Republic of China Armed Forces

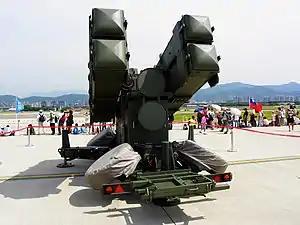
Air Defense Skyguard system Sparrow missile launcher.

The professional head of the Armed Forces is the Chief of the General Staff, who answers to the civilian command structure under the Minister of National Defense and the ROC President. Below the Chief are the Executive Vice Chief of the General Staff and two other Vice Chiefs, who oversee the Political Warfare Department and several Deputy Chiefs of the General Staff, each of whom leads a section (J-1 personnel, J-2 intelligence, J-3 operations, J-4 logistics, and J-5 planning). The headquarters of each individual branch are subordinated to the General Staff.